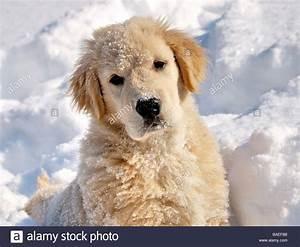
dog